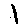
Label: 1